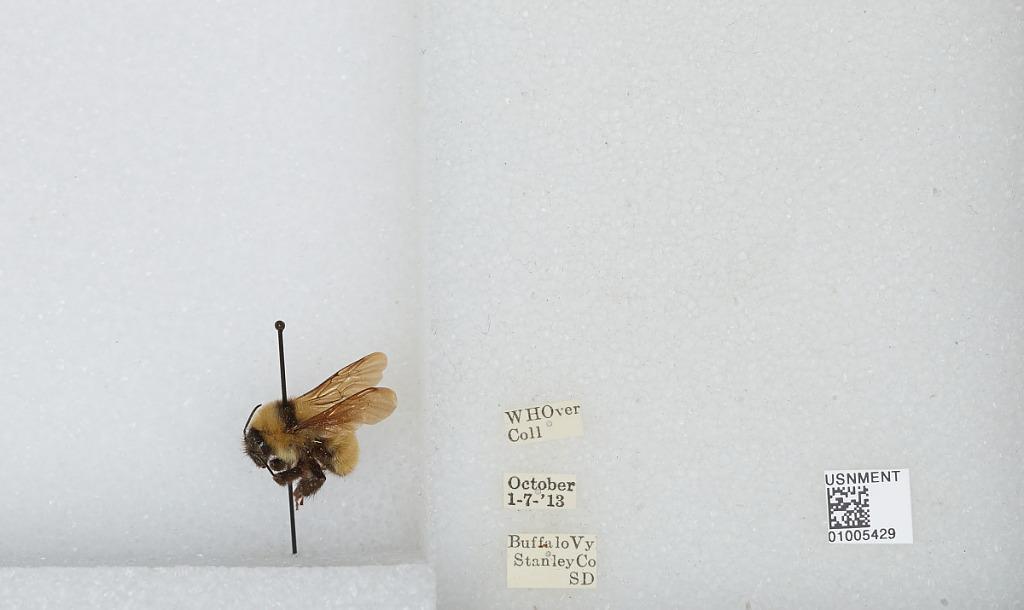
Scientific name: Bombus (Fervidobombus) fervidus fervidus (Fabricius)
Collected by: W. Over
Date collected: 1913-10-1
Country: United States
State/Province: South Dakota
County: Stanley
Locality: Buffalo Valley